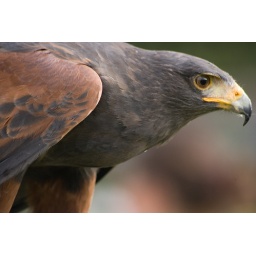
Team building event at Huxley's bird of prey centre in Horsham